Policía Municipal de Madrid

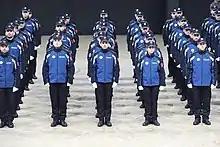
Agents from the 2018 promotion

The General Coordination of Security is responsible for organizing and directing the Municipal Police Unit, proposing and executing the plans of operation and purchase of equipment, review and updating thereof.